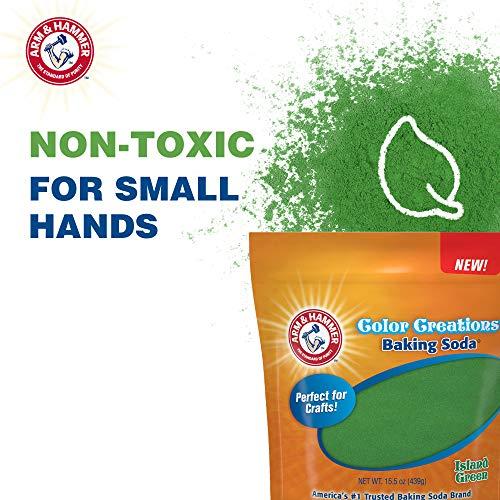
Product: Arm & Hammer Baking Soda Color Creations, Purple Lilac, 1 Lb
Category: Toys & Games | Arts & Crafts
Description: Availble in 4 Vibrant Colors.
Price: Total price:
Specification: Product Dimensions:         7 x 2.5 x 6.8 inches ; 15.5 ounces    |Shipping Weight: 1 pounds (View shipping rates and policies)|ASIN: B07YGZ84NP|UPC: 033200065012|    #2150    in Arts & Crafts Supplies